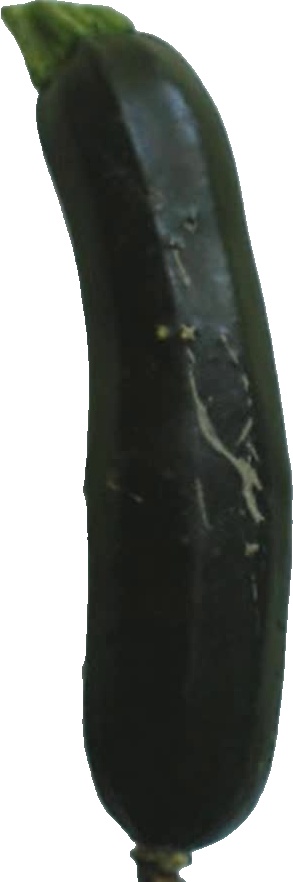
Label: zucchini_dark_1